United States–Korea Free Trade Agreement

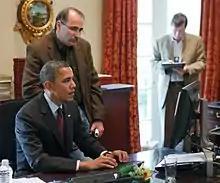
President Obama makes last-minute edits to a speech announcing the KORUS FTA on December 4, 2010.

As it does in the United States, the FTA proves a highly divisive issue in Korea. Opposition arguments tend to focus on perceived disparities in the agreement as well as public opinion. Advocates tend to focus on economic predictions.